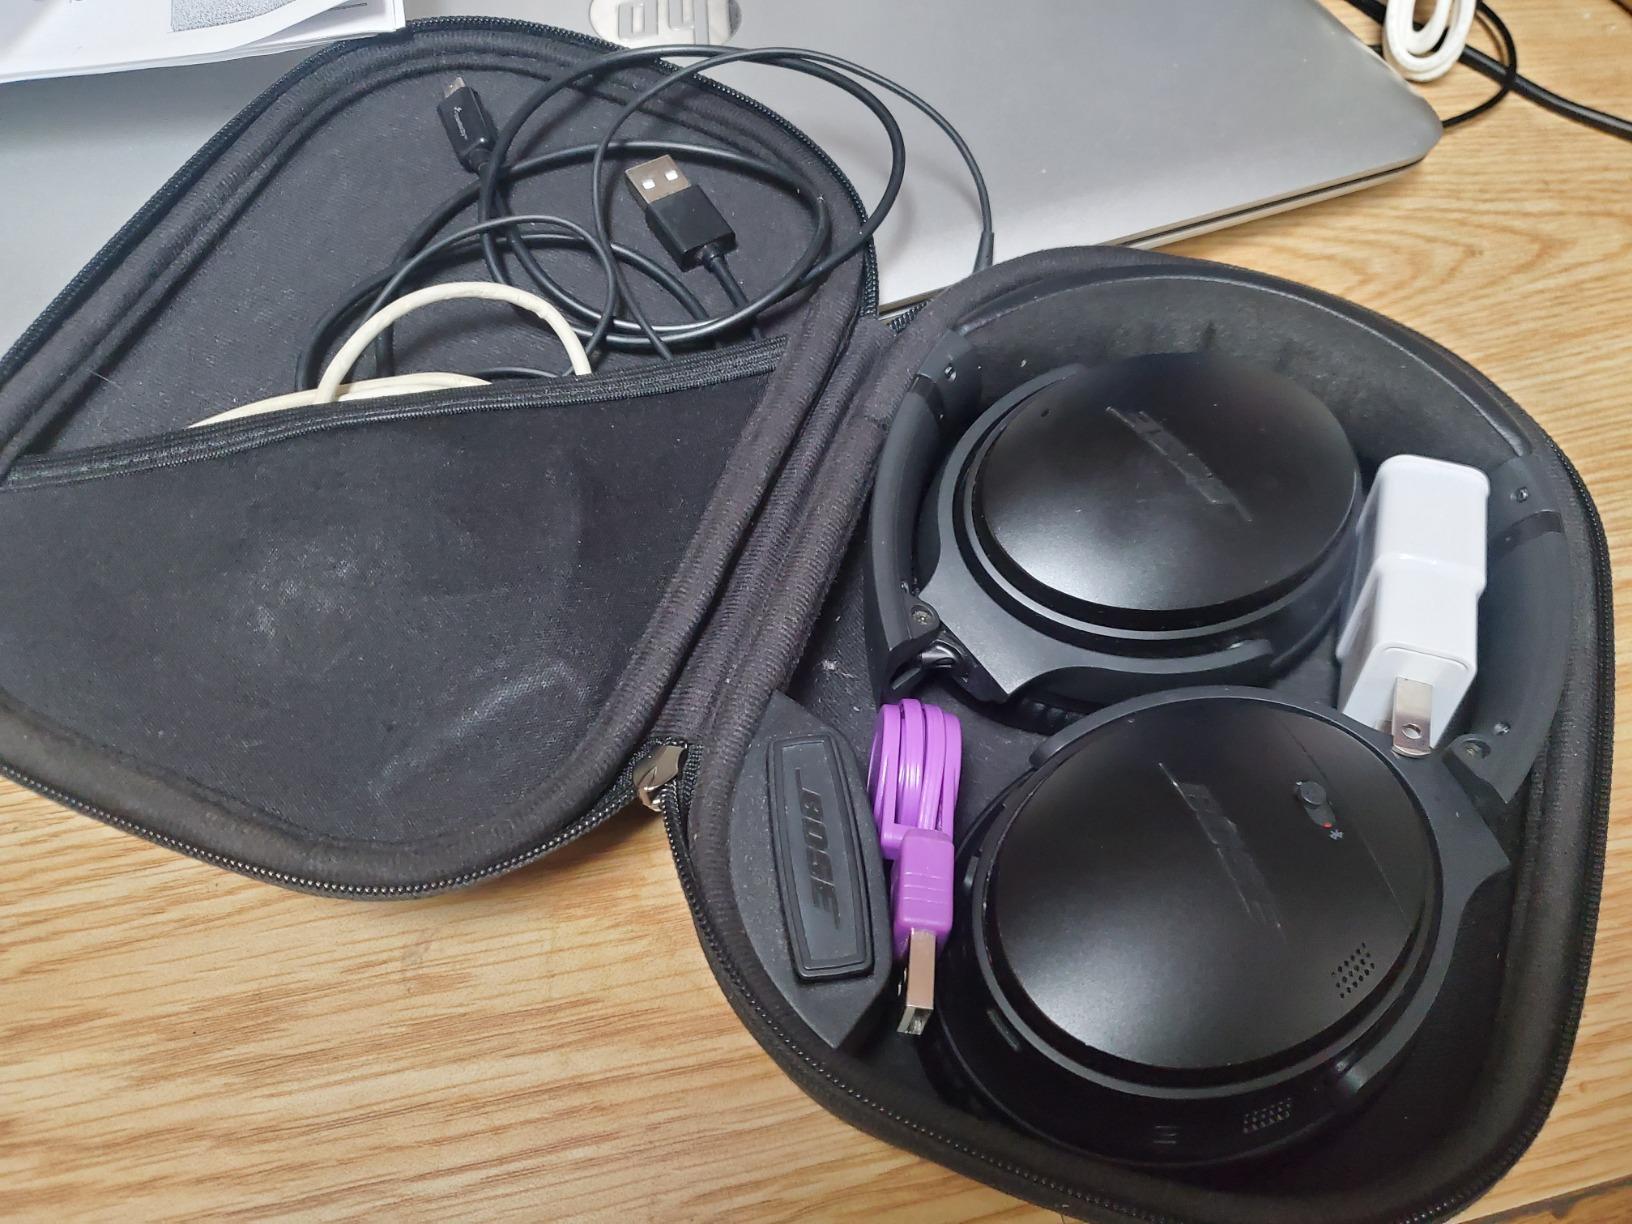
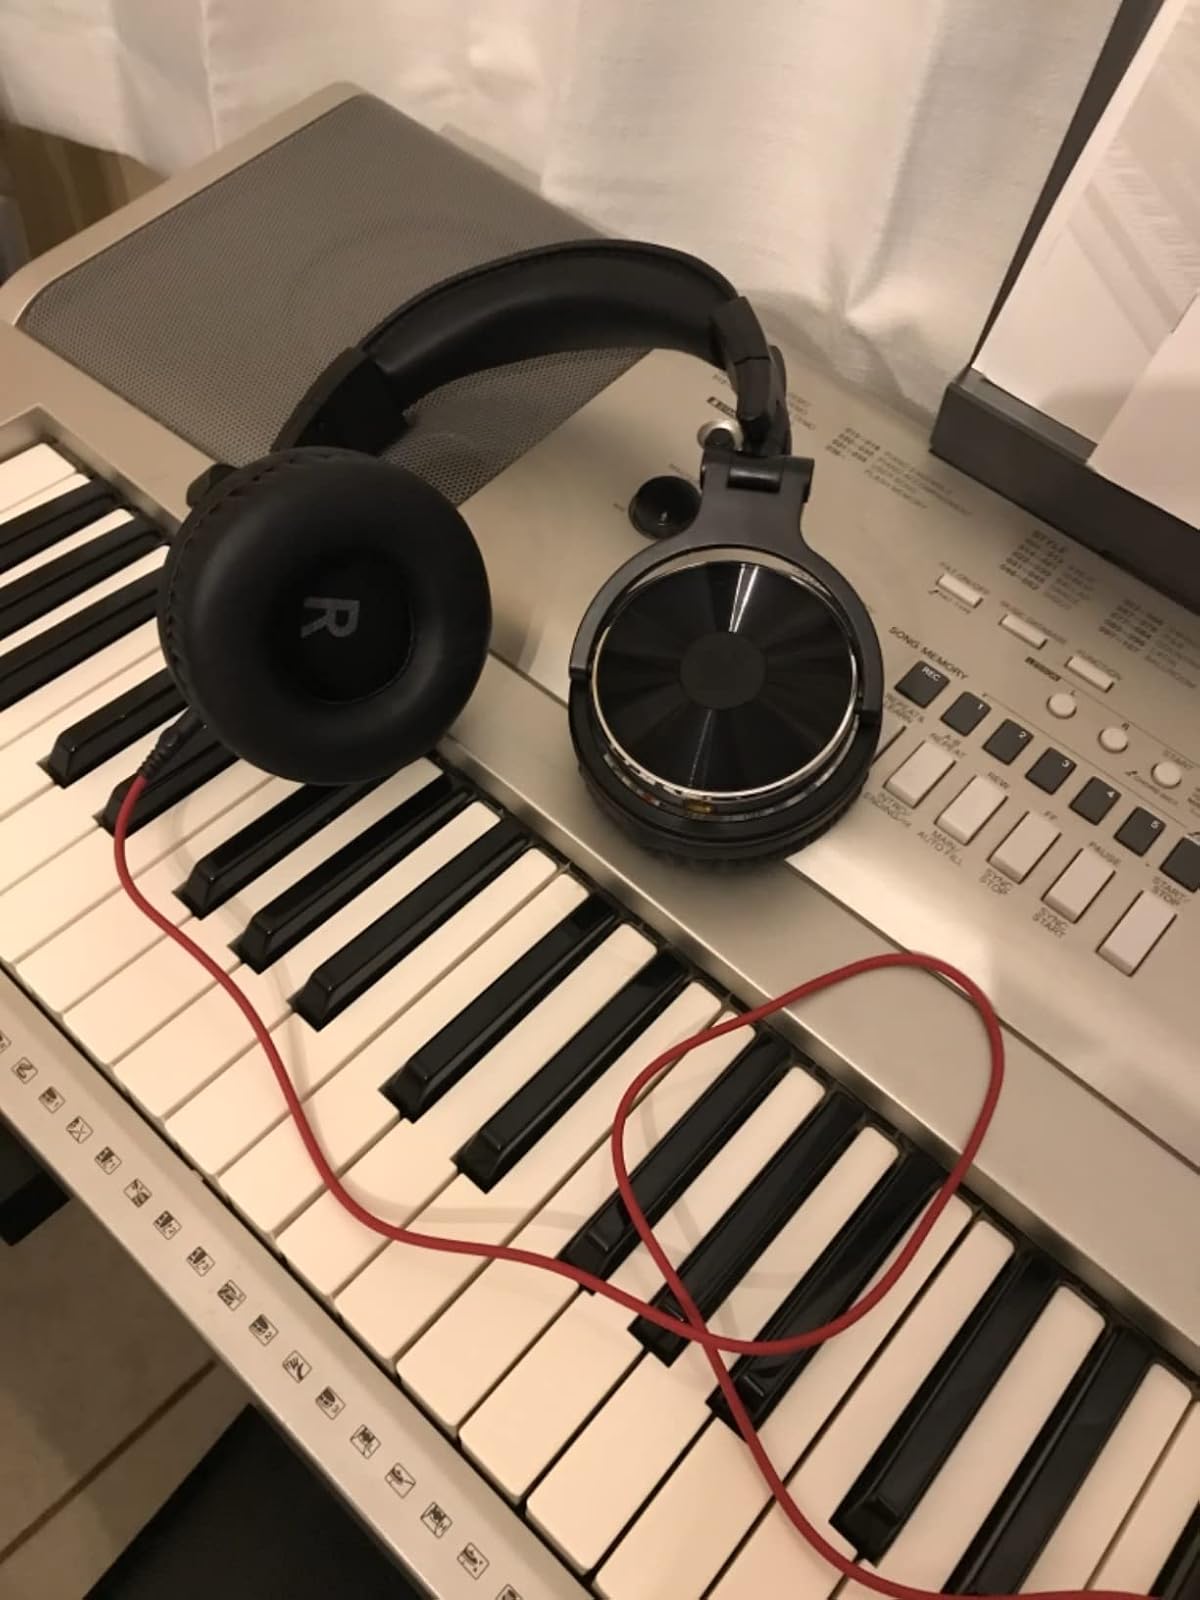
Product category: headphones
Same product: no